2000 Years Later

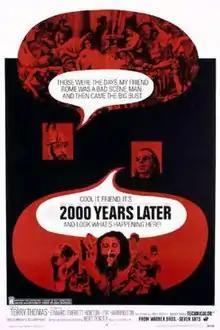
Theatrical release poster

2000 Years Later is a 1969 American comedy film written and directed by Bert Tenzer and starring Terry-Thomas, Edward Everett Horton, Pat Harrington, Jr., Lisa Seagram, John Abbott and John Myhers. It was released by Warner Bros.-Seven Arts on March 11, 1969.